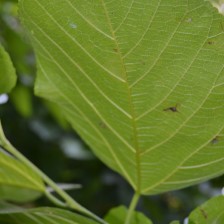
Variety: TaiwanMeacho